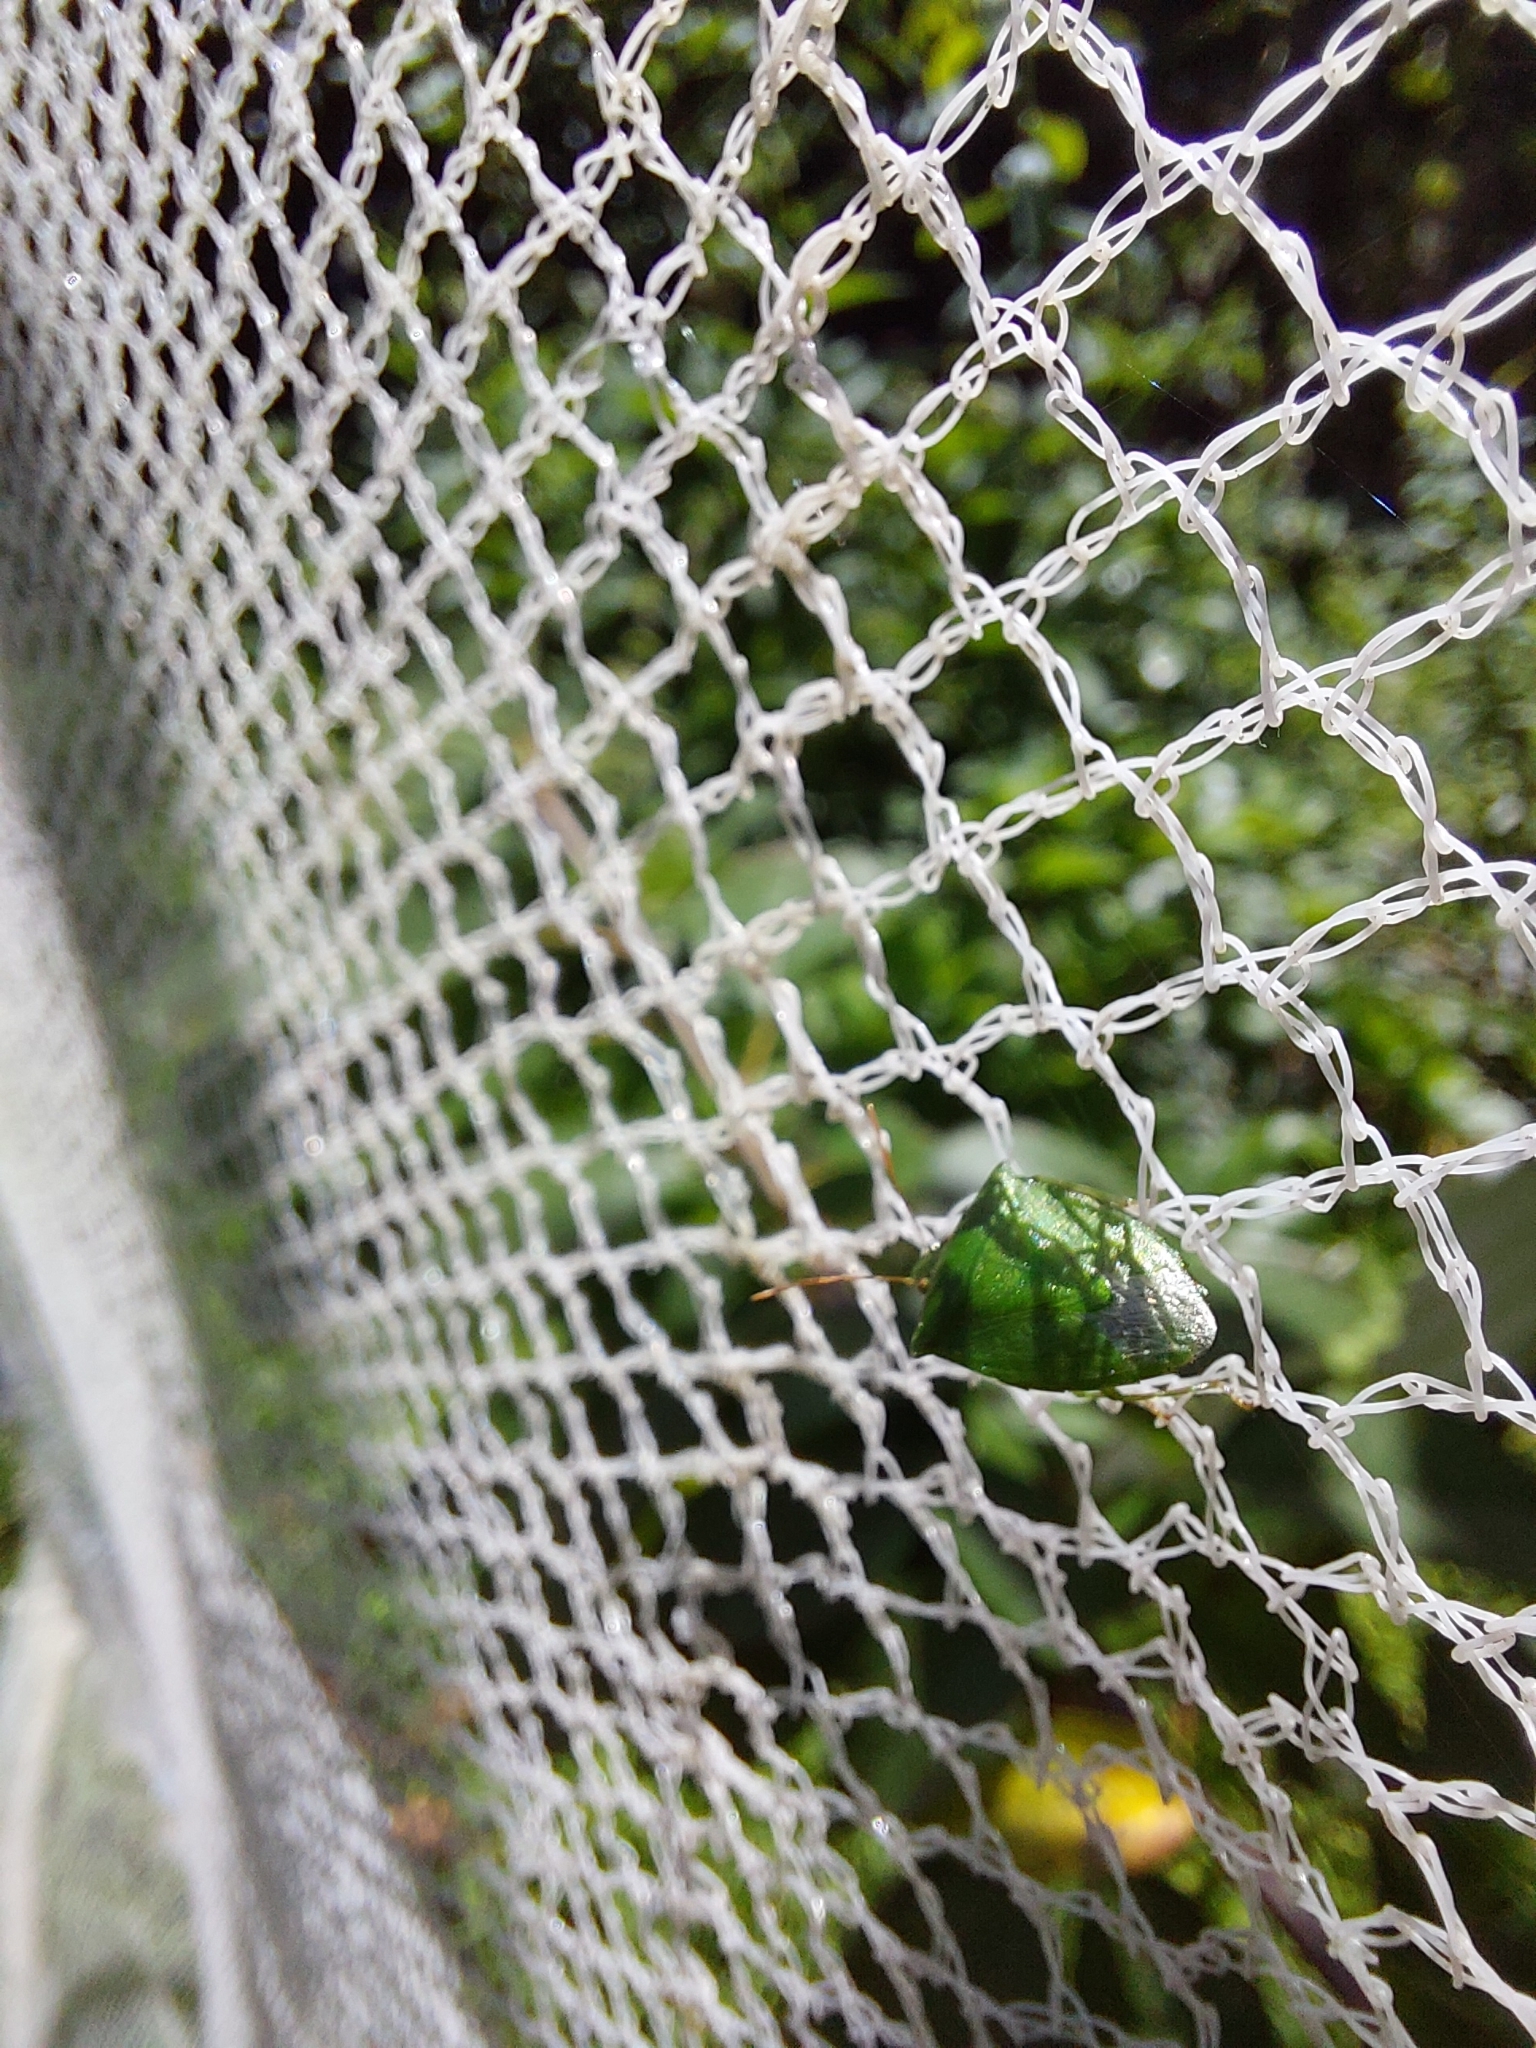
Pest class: stink_bug